Central University Library of Cluj-Napoca

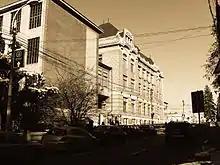
The library viewed from a side street

From its founding until 1909, the library functioned in the main university building. From 1906 to 1908, the current library building was erected following plans by architects Kálmán Giergl and Flóris Korb; books were then moved there in 1908–09. Extensions to the building were added until 1934, and an annex with a capacity of over 2,000,000 volumes was added in 1961. In 1996, the library began publishing "Philobiblon", a biannual academic journal.